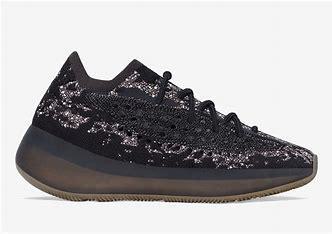
Brand: Adidas
Model: Yeezy Boost 380